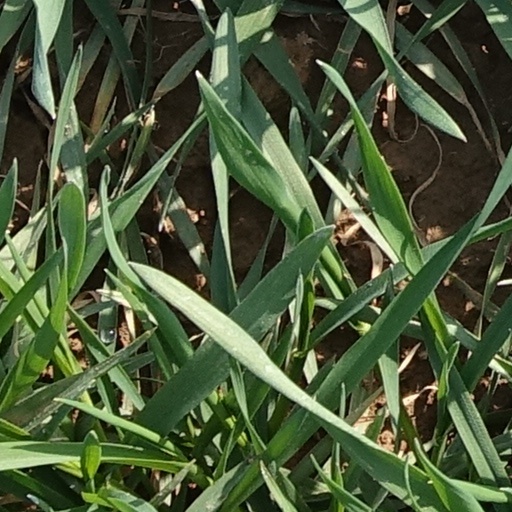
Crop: wheat